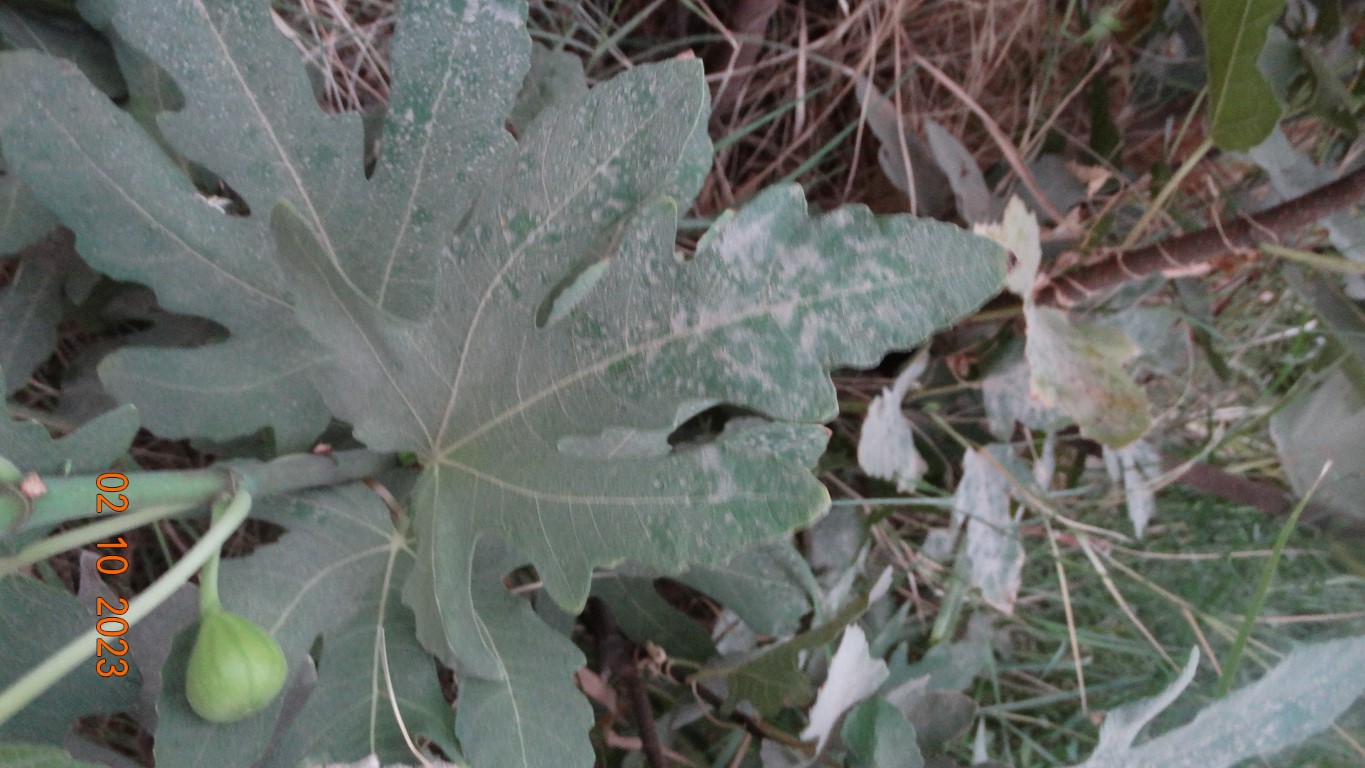
Label: healthy